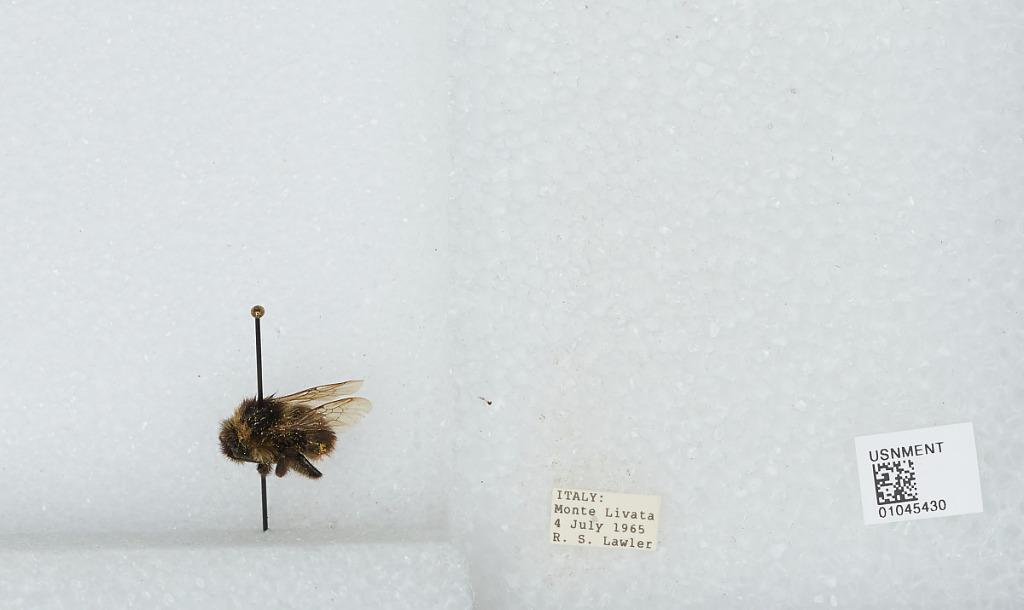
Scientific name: Bombus sp.
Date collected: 1965-7-4
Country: Italy
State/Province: Latium
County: Rome
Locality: Monte Livata